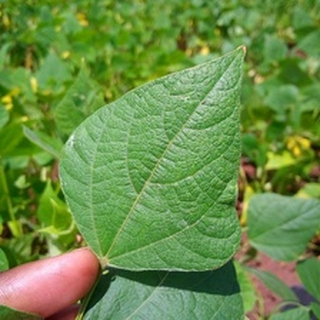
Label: healthy_bean